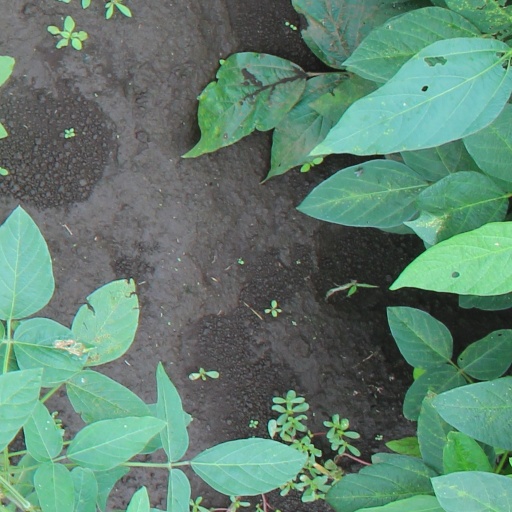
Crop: soybean